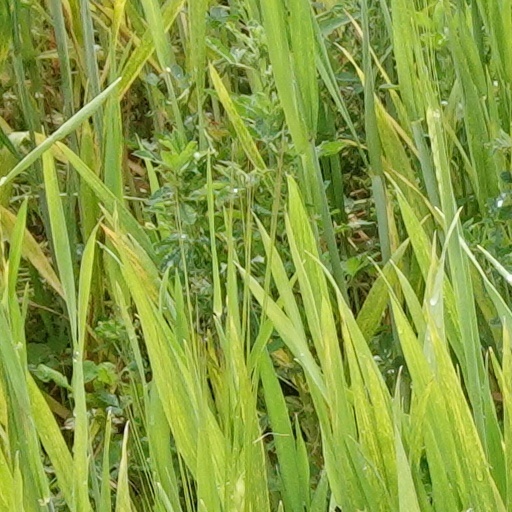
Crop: wheat